Shahi Sayed

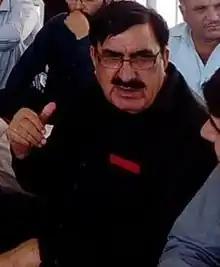
Shahi Sayed

Shahi Sayed or Shahi Syed is a Pakistani politician who has been the Senator and the President of Awami National Party Sindh chapter, Pakistan. He is also the chairman of the Pakhtun Action Committee or Pakhtun Loya Jirga of Karachi